Big Black River Battlefield

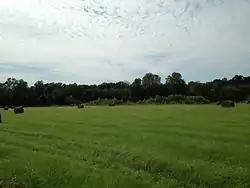

Big Black River Battlefield is the site of the Battle of Big Black River Bridge, fought May 17, 1863, as part of the Vicksburg campaign in the American Civil War. It was listed on the National Register of Historic Places in 1971.